Maker's Mark

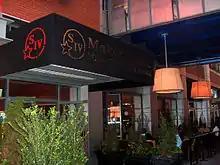
Maker's Mark Bourbon House and Lounge in Fourth Street Live!, Downtown Louisville

Maker's Mark began creating branded restaurants with the October 2004 opening of Maker's Mark Bourbon House & Lounge in the Fourth Street Live! entertainment complex in Downtown Louisville, Kentucky. In addition to serving Maker's Mark it features bourbons from each of Kentucky's distilleries. The menu was designed by Chef Al Paris of the former jazz club Zanzibar Blue restaurant in Philadelphia.